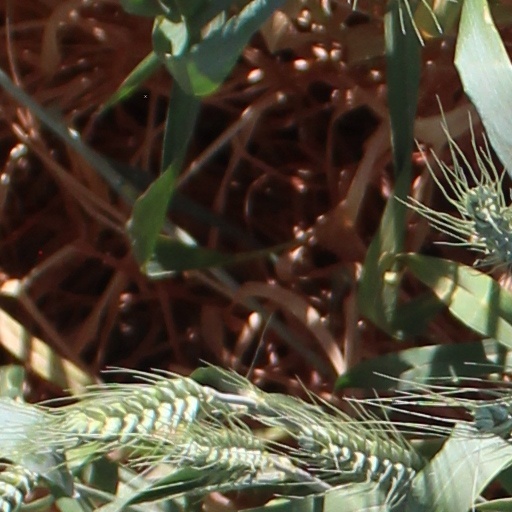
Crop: wheat